Calista Vinton

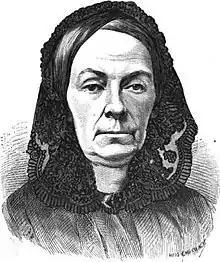
Missionary to Burma

Calista H. Vinton (19 April 1807 – 18 December 1864) was an American Baptist missionary who labored for 30 years in Burma (now known as Myanmar) preaching, teaching and caring amongst the Karen people. Both Calista and her husband Justus Vinton were eminently successful in making conversions.